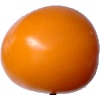
Label: Tomato Yellow 1